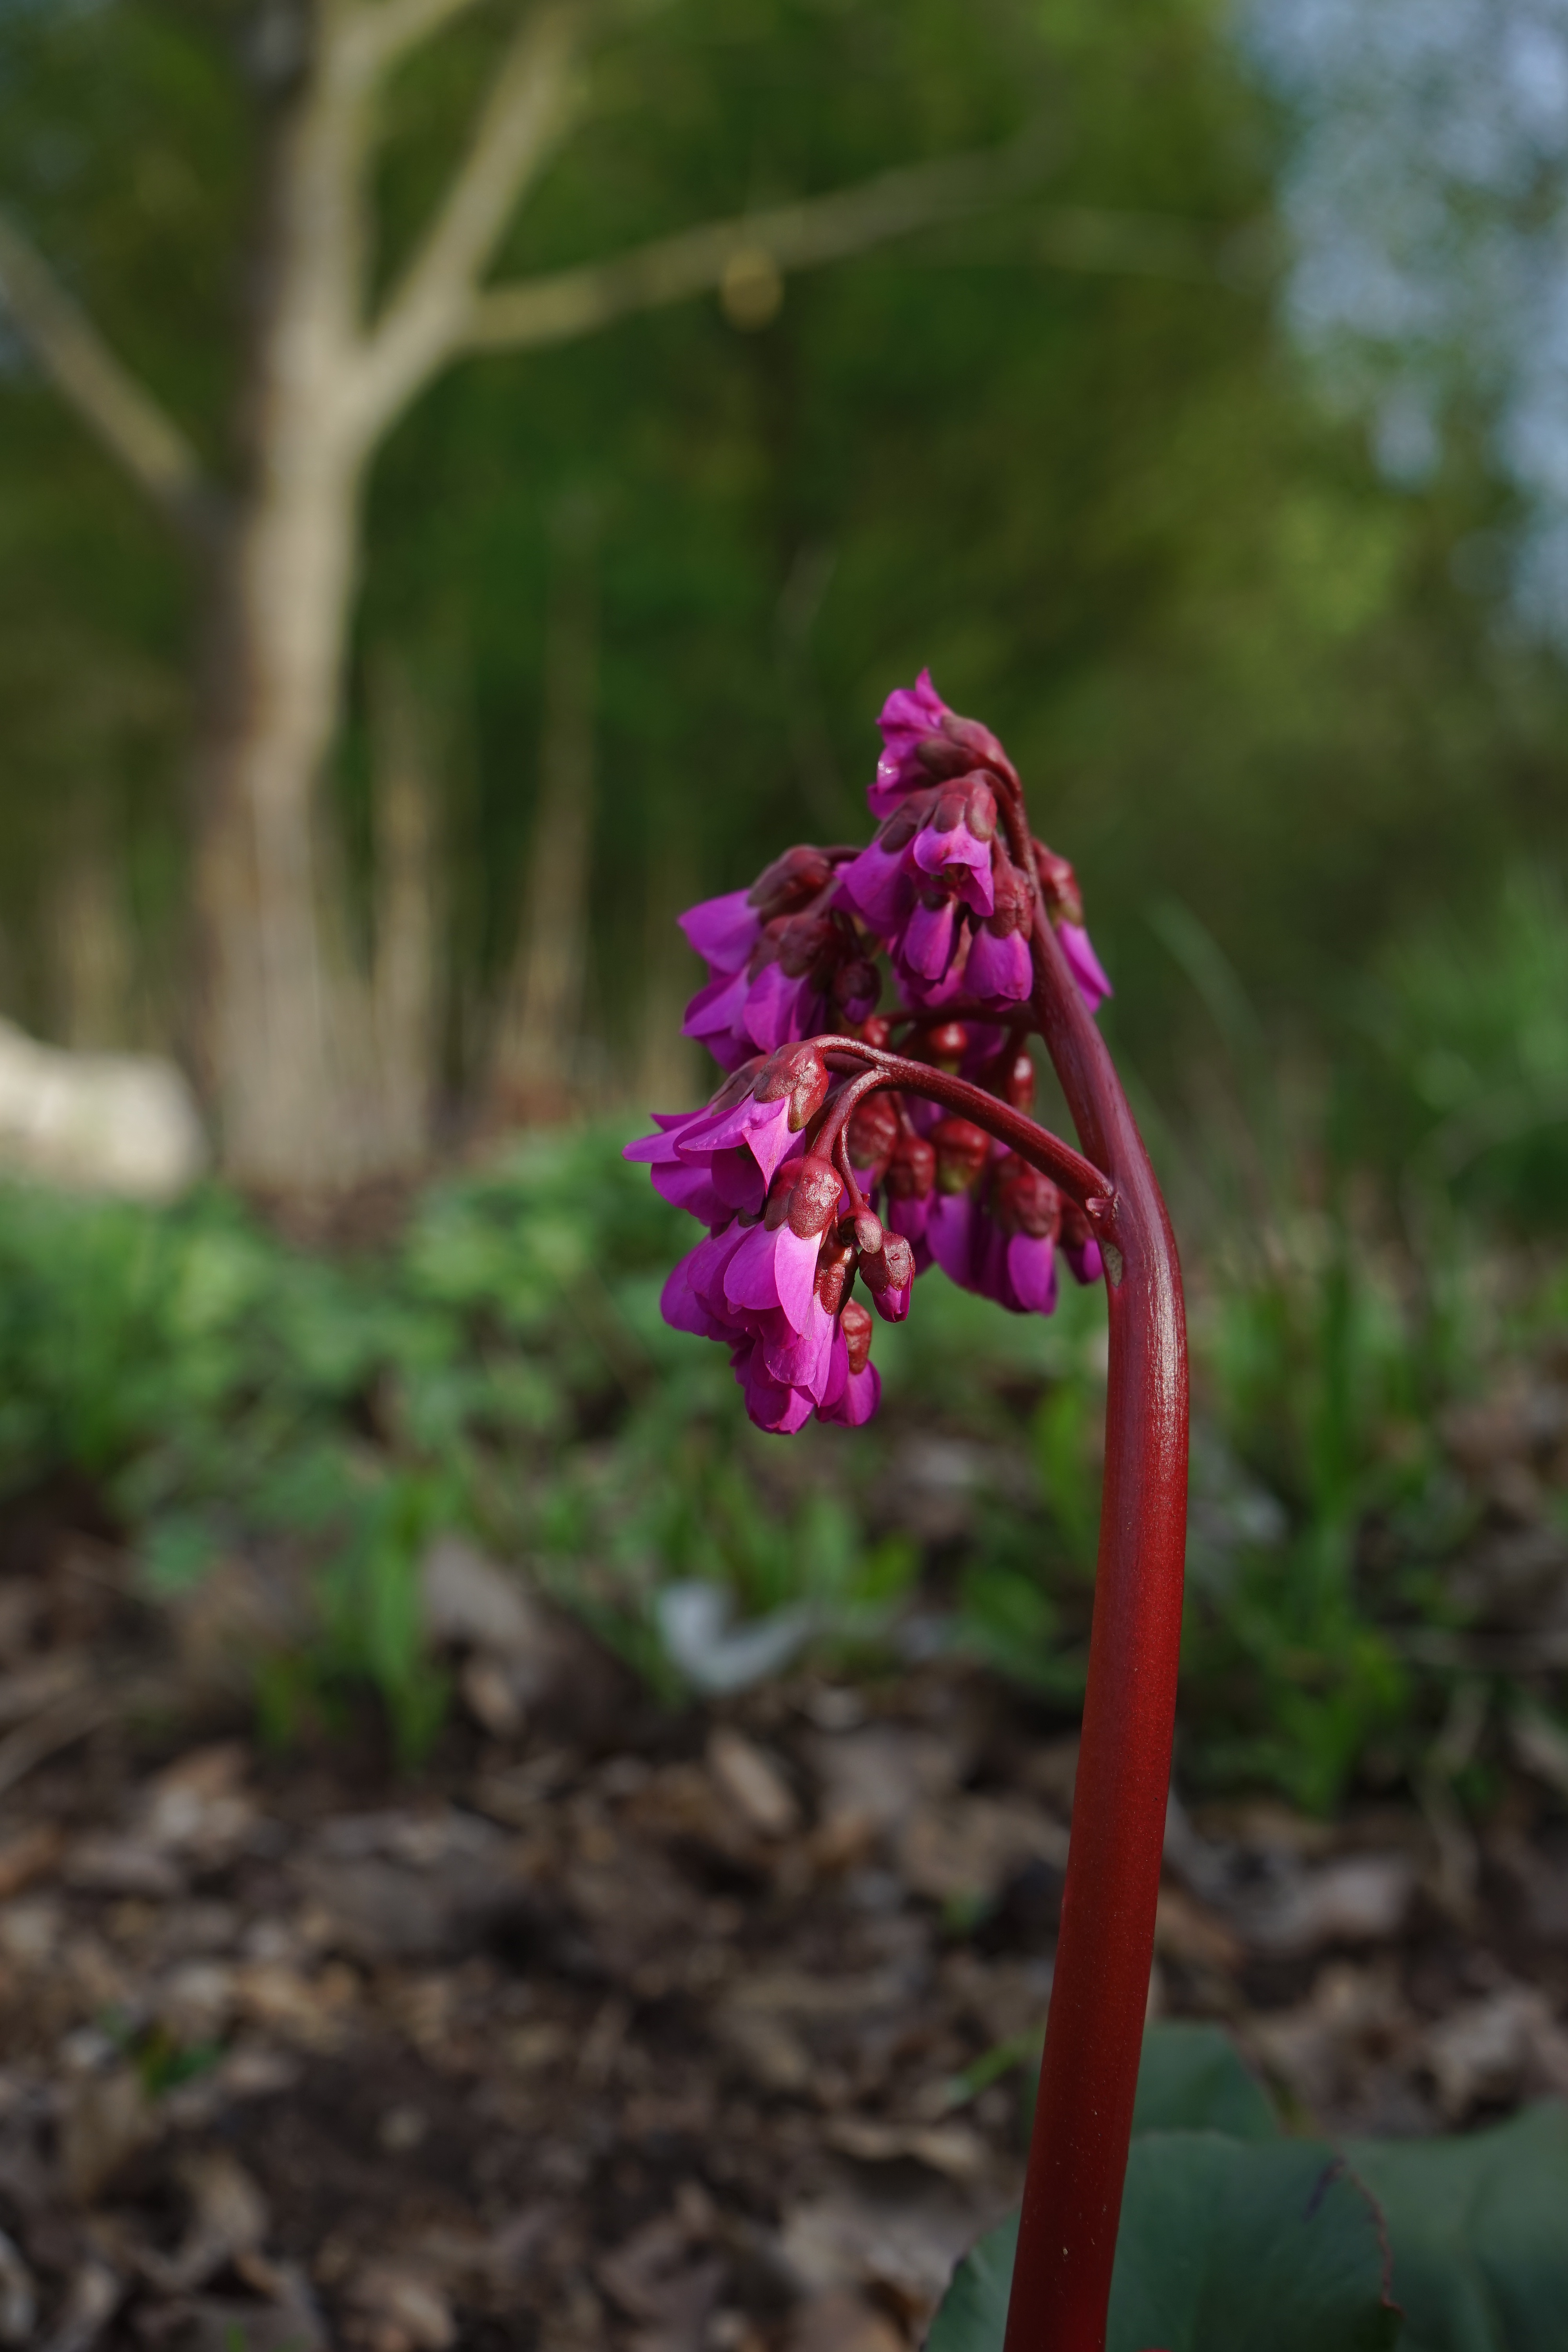
nature, blossom, plant, leaf, flower, bloom, green, botany, garden, flora, wildflower, stalk, shrub, violet, woodland, flowering plant, dark purple, dark pink, saxifragaceae, rock crushing plant, bergenia, plant stem, land plant, settled wurz, bergenia hybrid eroica, eroica